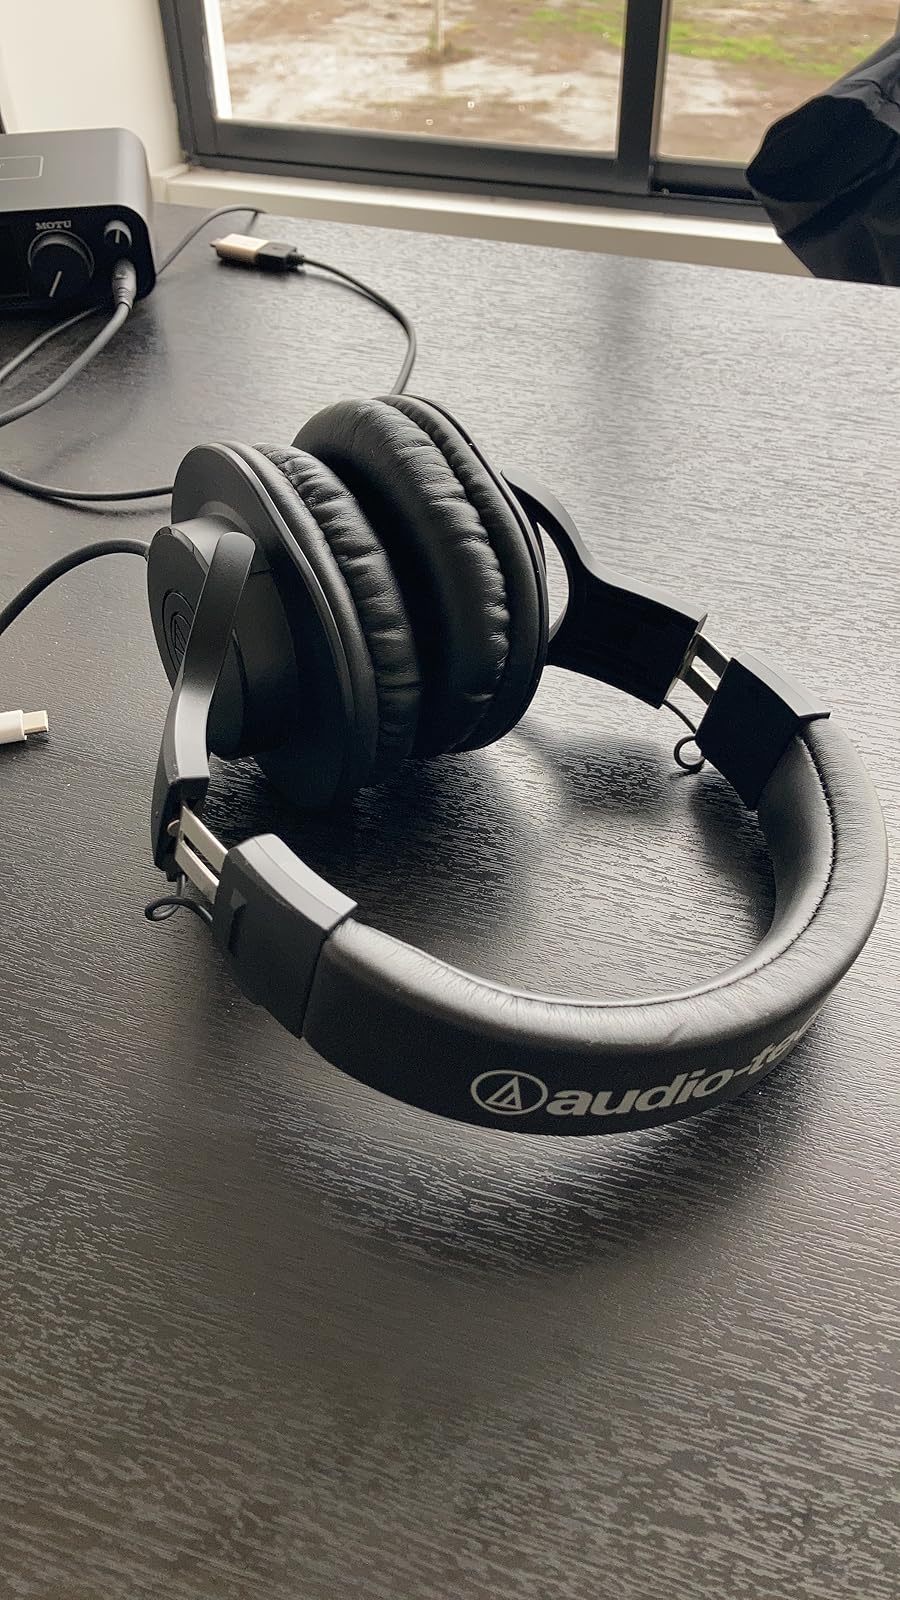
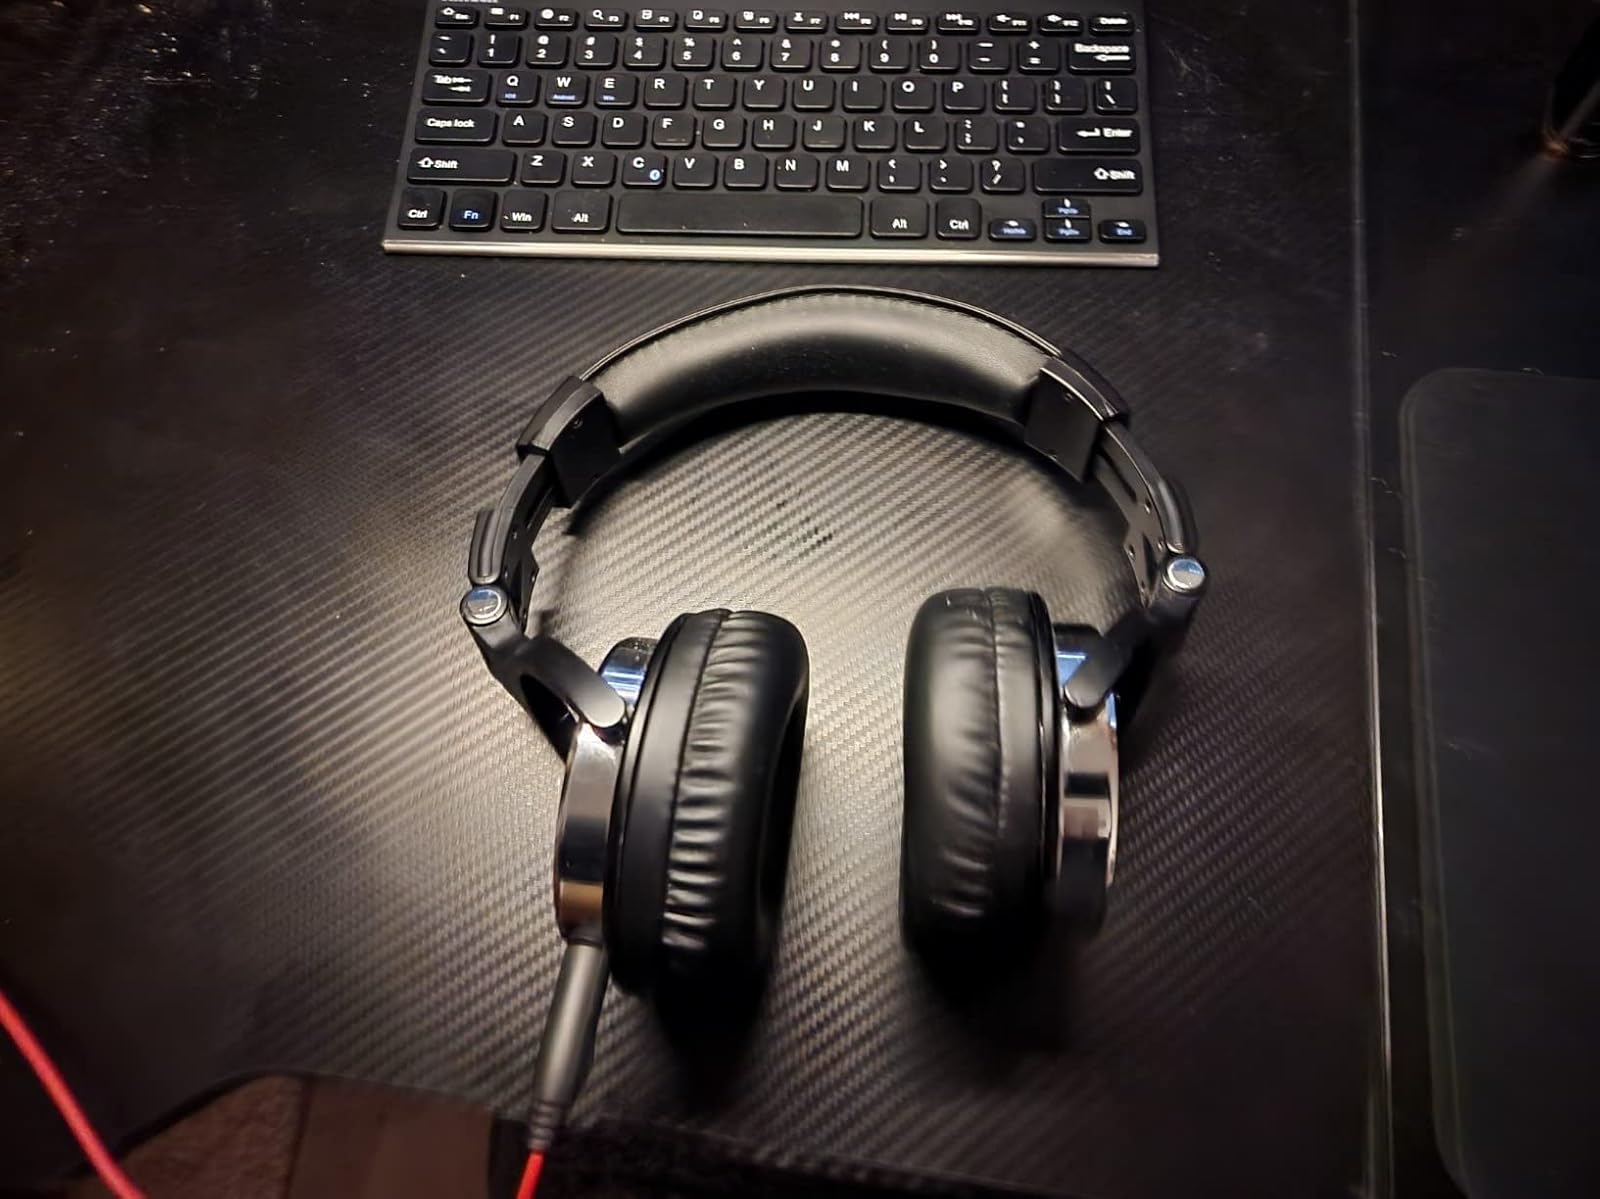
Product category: headphones
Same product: no